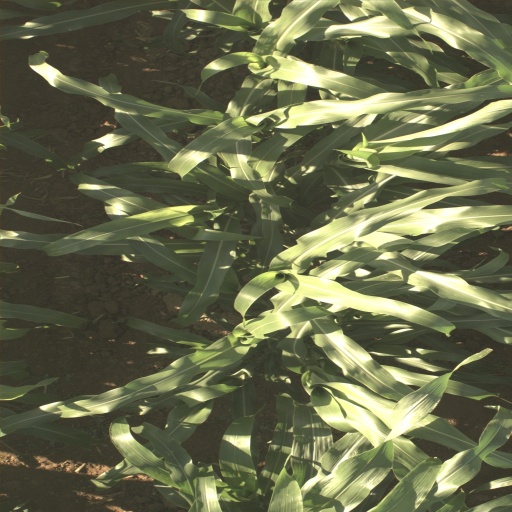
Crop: sorghum